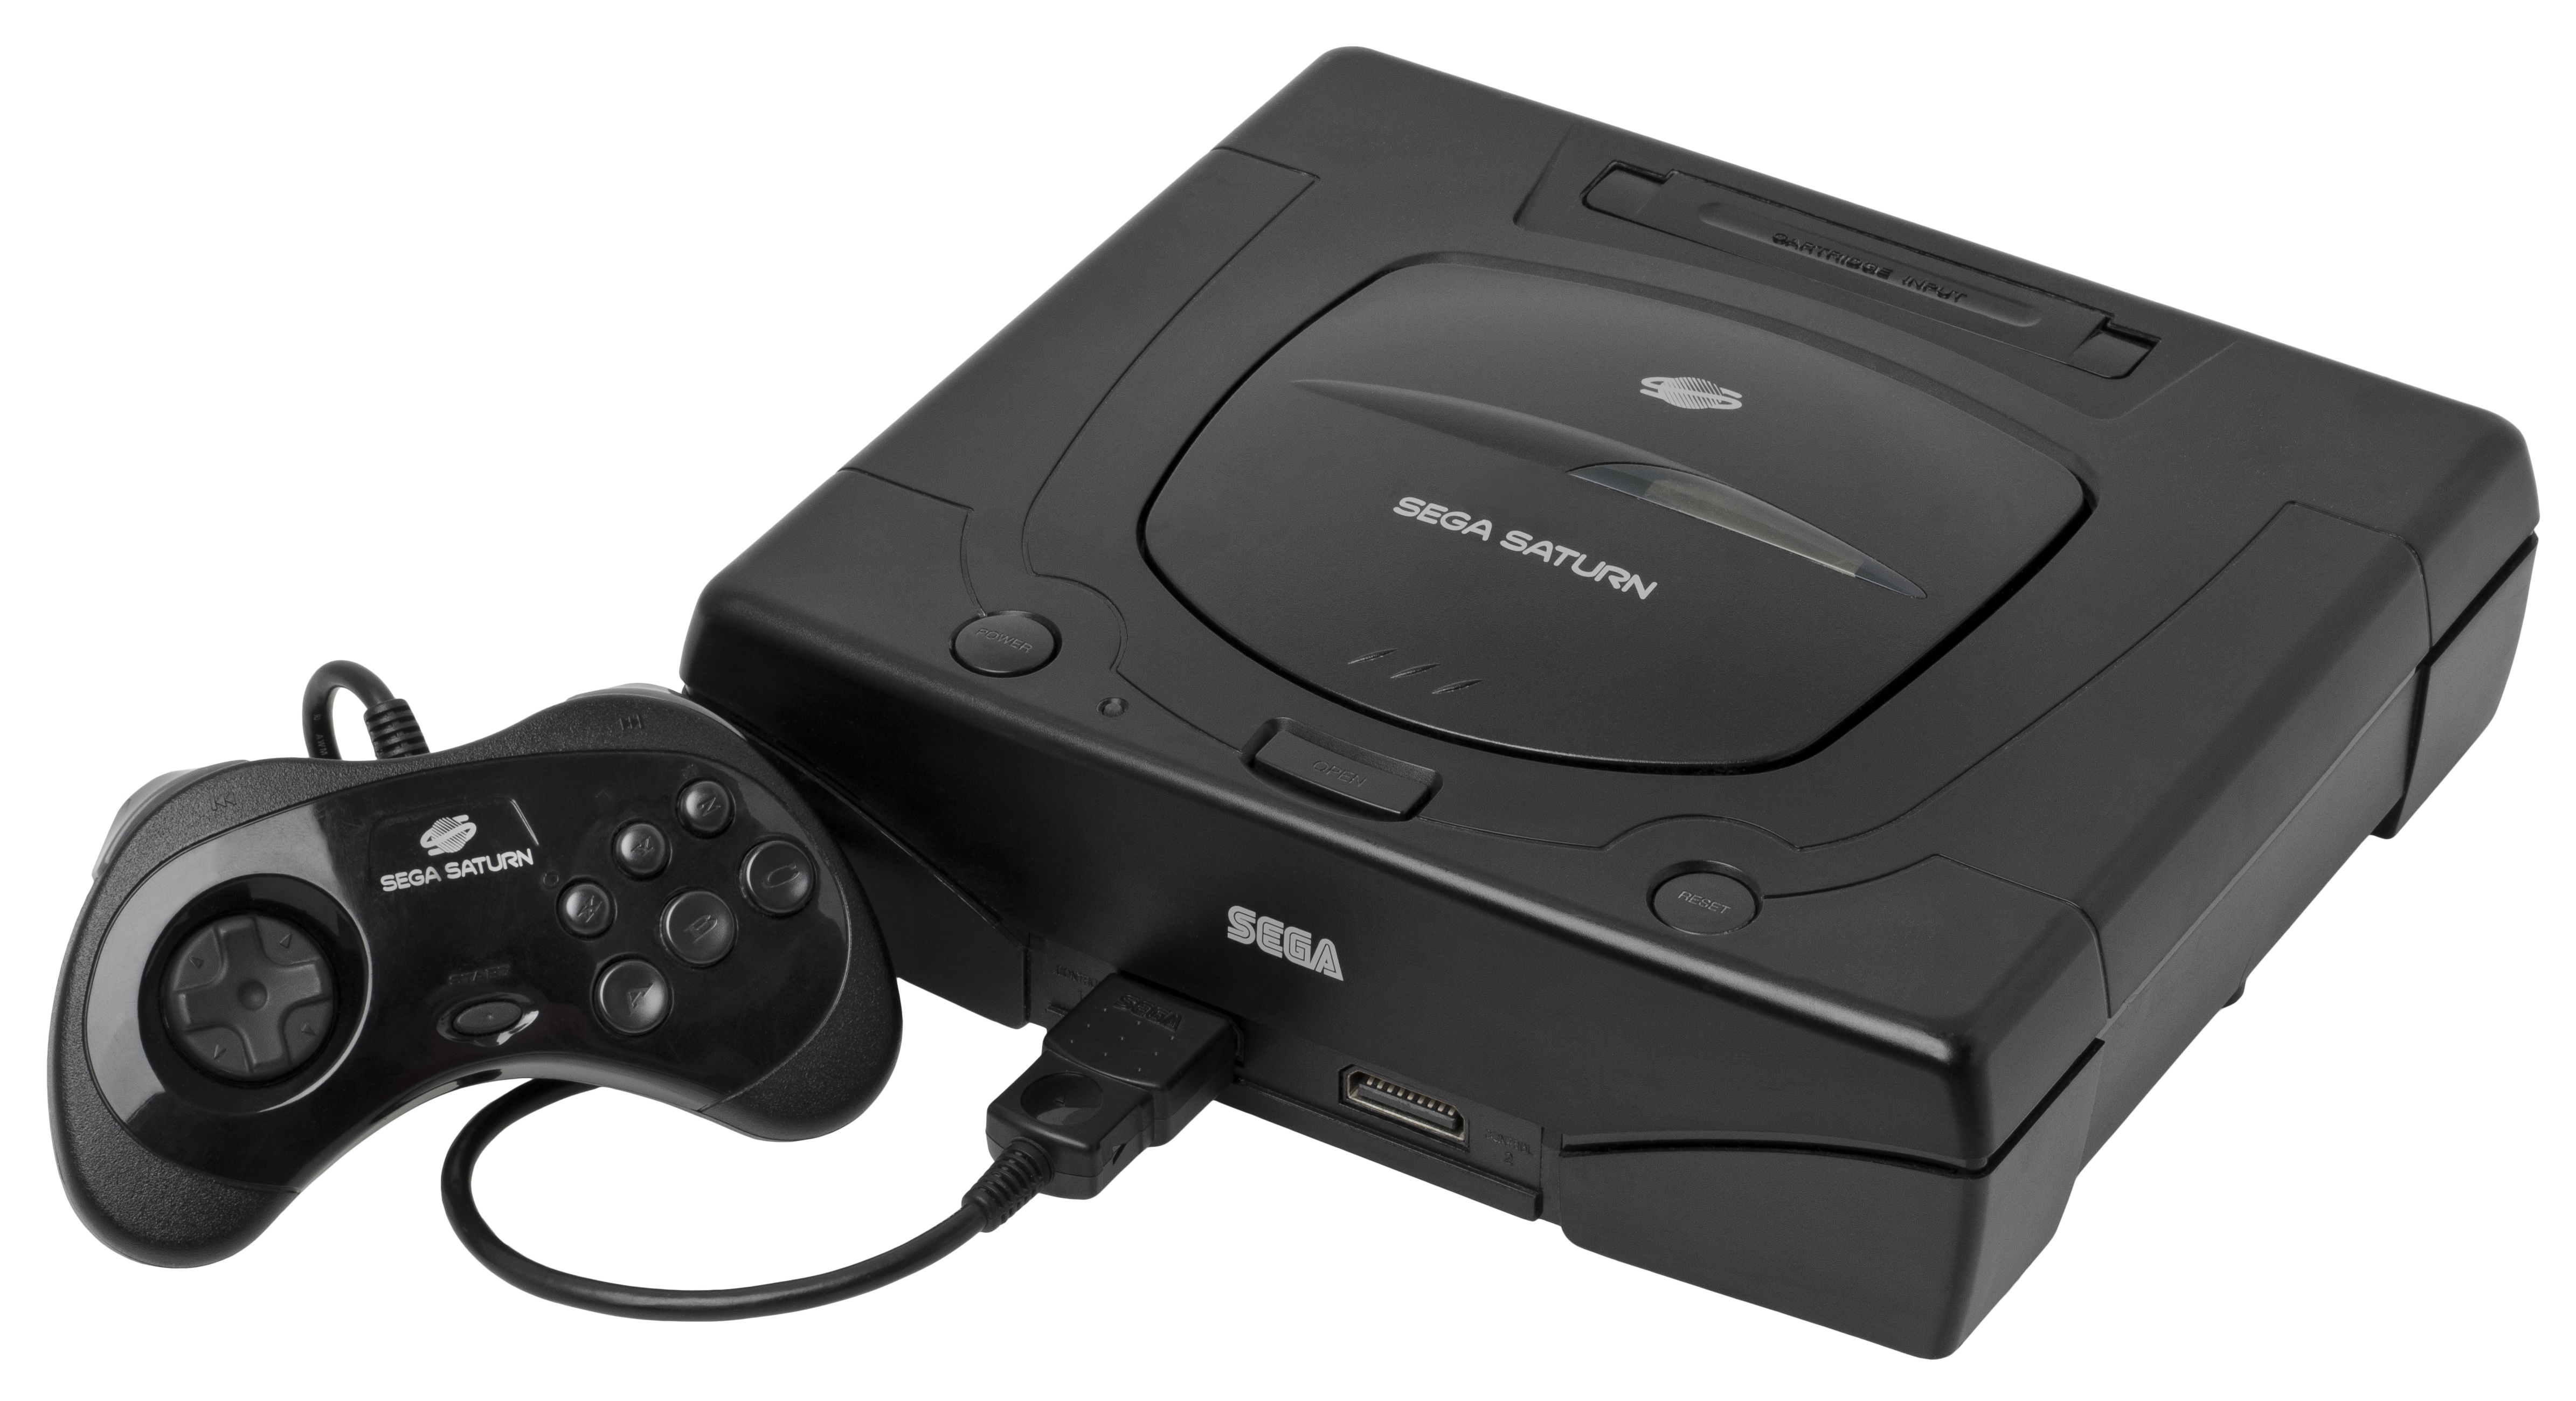
technology, video game, play, gadget, set, toy, device, fun, electronics, console, multimedia, entertainment, saturn, computer game, game controller, electronic device, video game console, sega, xbox accessory, mk2